Deer stones culture

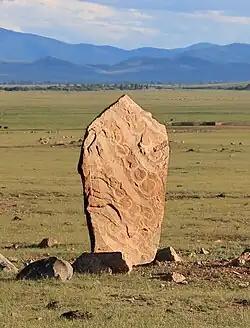
Tsatsyn Denj deerstone, near the Tamir River, Arkhangai Province, Mongolia

Deer stones, sometimes called the Deer stone-khirigsuur complex (DSKC), in reference to neighbouring khirigsuur tombs, are ancient megaliths carved with symbols found mainly in Mongolia and, to a lesser extent, in the adjacent areas in Siberia. 1,300 of the 1,500 deer stones found so far are located in Mongolia. The name comes from their carved depictions of flying deer. The "deer stones culture" relates to the lives and technologies of the late Bronze Age peoples associated with the deer stone complexes, as informed by archaeological finds, genetics, and the content of deer stone art.